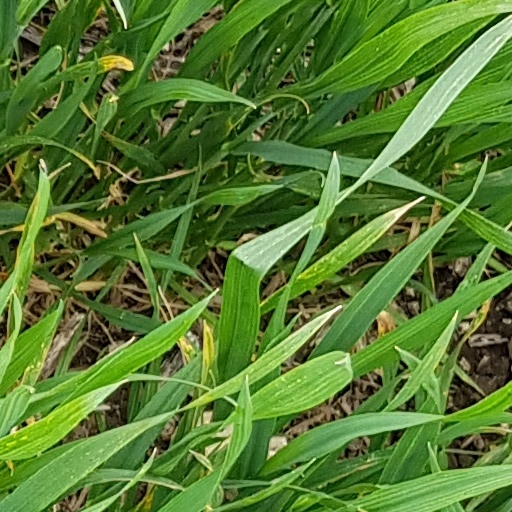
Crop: wheat